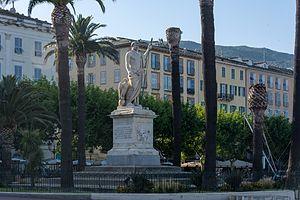
Cette page recense les représentations statuaires de Napoléon Iᵉʳ dans l'espace public en France.
La place Saint-Nicolas est la principale place de Bastia, en Corse.
Cet article recense les œuvres d'art dans l'espace public de la Haute-Corse, en France.